Ella J. Bradley-Hughley

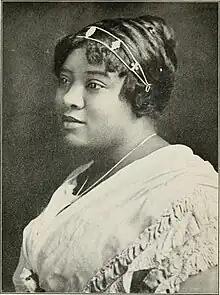
Ella J. Bradley-Hughley

Ella J. Bradley-Hughley (1889–1918) was an American choir director, and concert soprano. She was well known and active in Los Angeles between 1911 until 1918, where she was given the nickname the "Queen of Song".